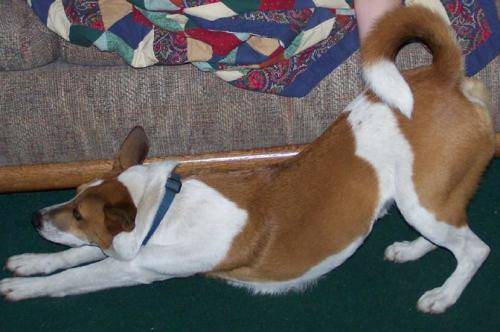
Label: dog